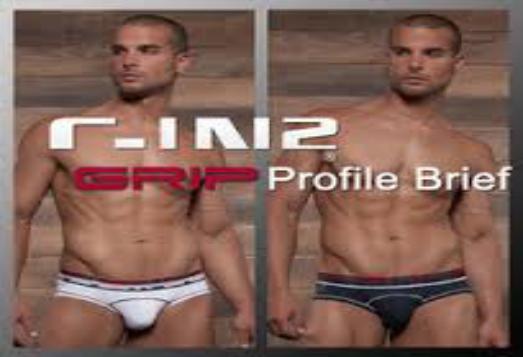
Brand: C-IN2
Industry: Clothes